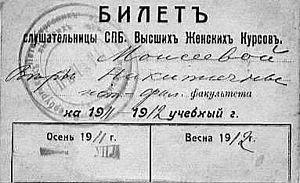
Les cours Bestoujev formaient de 1878 à 1917 un établissement d'enseignement universitaire destiné aux jeunes filles, le premier de la sorte en Russie impériale. Ils se trouvaient à partir de 1885 au N°33 de la dixième ligne de l'île Vassilievski de Saint-Pétersbourg. Ses bâtiments abritent par la suite la faculté de mathématiques de l'université de Léningrad et aujourd'hui le département de géographie de l'université de Saint-Pétersbourg.